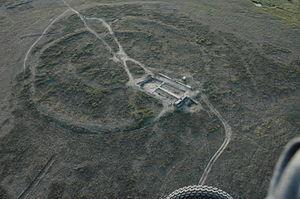
Vue aérienne du site archéologique d'Arkaïm, au sud de l'Oural, 8,2 km au nord-nord-ouest d'Amourski, et à 2,3 km au sud-sud-est d'Alexandrovski, deux villages de l'oblast de Tcheliabinsk, en Russie, juste au nord de la frontière du Kazakhstan. Les ruines, découvertes en 1987, ont été datées des XVIIe-XVIe siècles avant J.-C. environ et ont été rattachées à la culture Sintachta. Il s'agit des vestiges d'une cité antique fortifiée de forme ronde, constituée de deux cercles concentriques de remparts abritant une soixantaine de maisons et d'ateliers. Русский: Городище &#x22
Arkaïm est un site archéologique situé dans la steppe au sud de l'Oural, 8,2 km au nord-nord-ouest d'Amourski, et à 2,3 km au sud-sud-est d'Alexandrovski, deux villages de l'oblast de Tcheliabinsk, en Russie, juste au nord de la frontière du Kazakhstan. Le site est généralement daté des XVIIᵉ siècle av. J.-C. et XVIᵉ siècle av. J.-C.. Il s'agissait d'une implantation de la culture Sintachta.